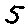
Label: 5